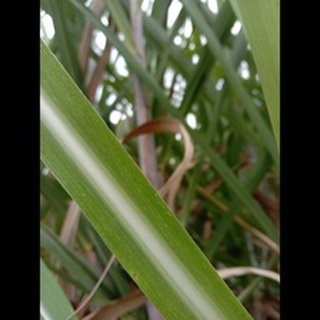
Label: sugarcane_mosaic